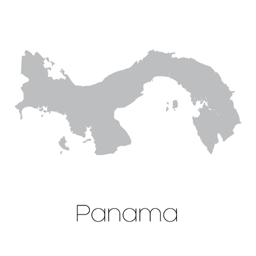
a map of the country